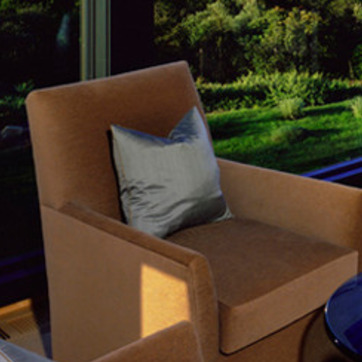
Material: fabric